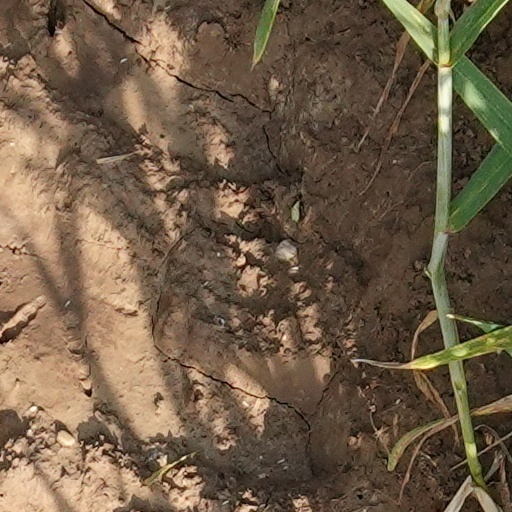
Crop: wheat